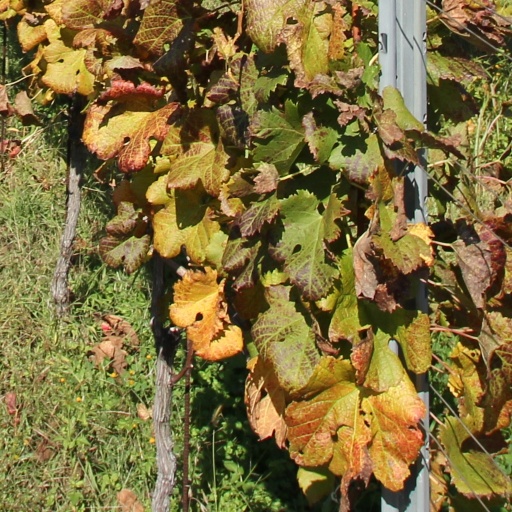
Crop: grape